Willem van Saeftinghe

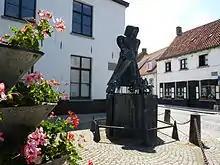
Statue of Willem van Saeftinghe in Lissewege by Jef Claerhout

Willem van Saeftinghe ("William of Saeftinghe"; d. 1309?) was a lay brother in the Cistercian abbey of Ter Doest in Lissewege, West Flanders, Belgium. He fought at the Battle of the Golden Spurs, and became a Flemish folk hero.